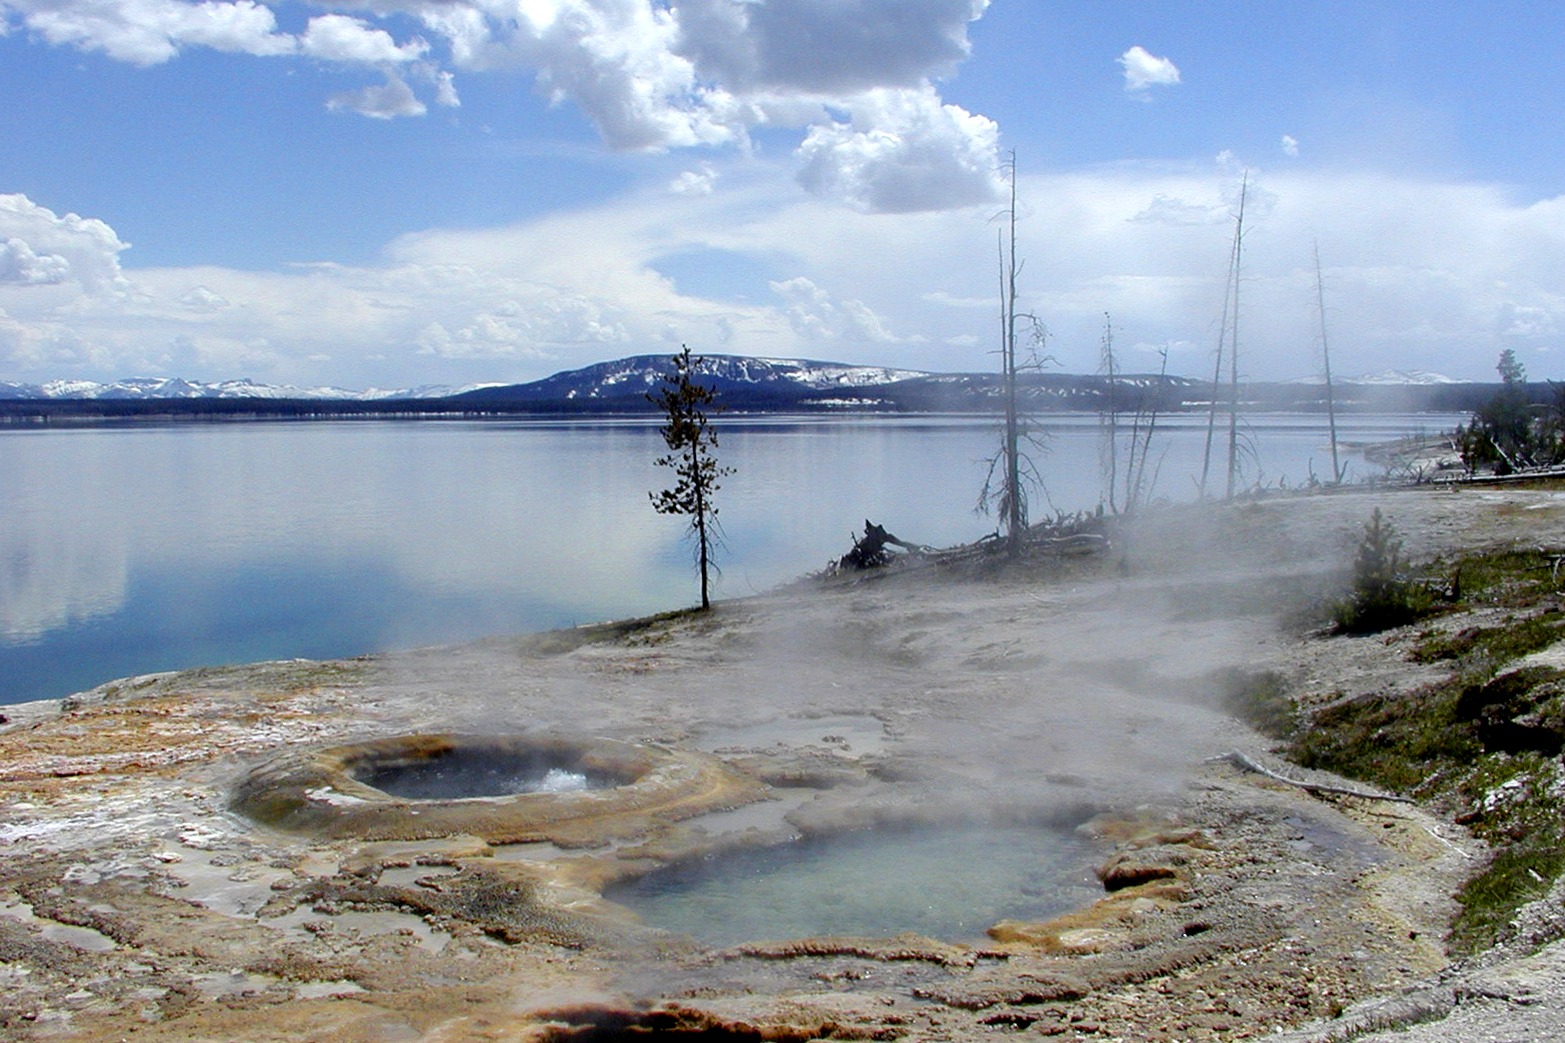
landscape, sea, water, nature, mountain, cloud, morning, wave, lake, river, reflection, scenery, reservoir, body of water, geyser, wyoming, landform, yellowstone lake, geographical feature, atmospheric phenomenon